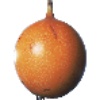
Label: Granadilla 1